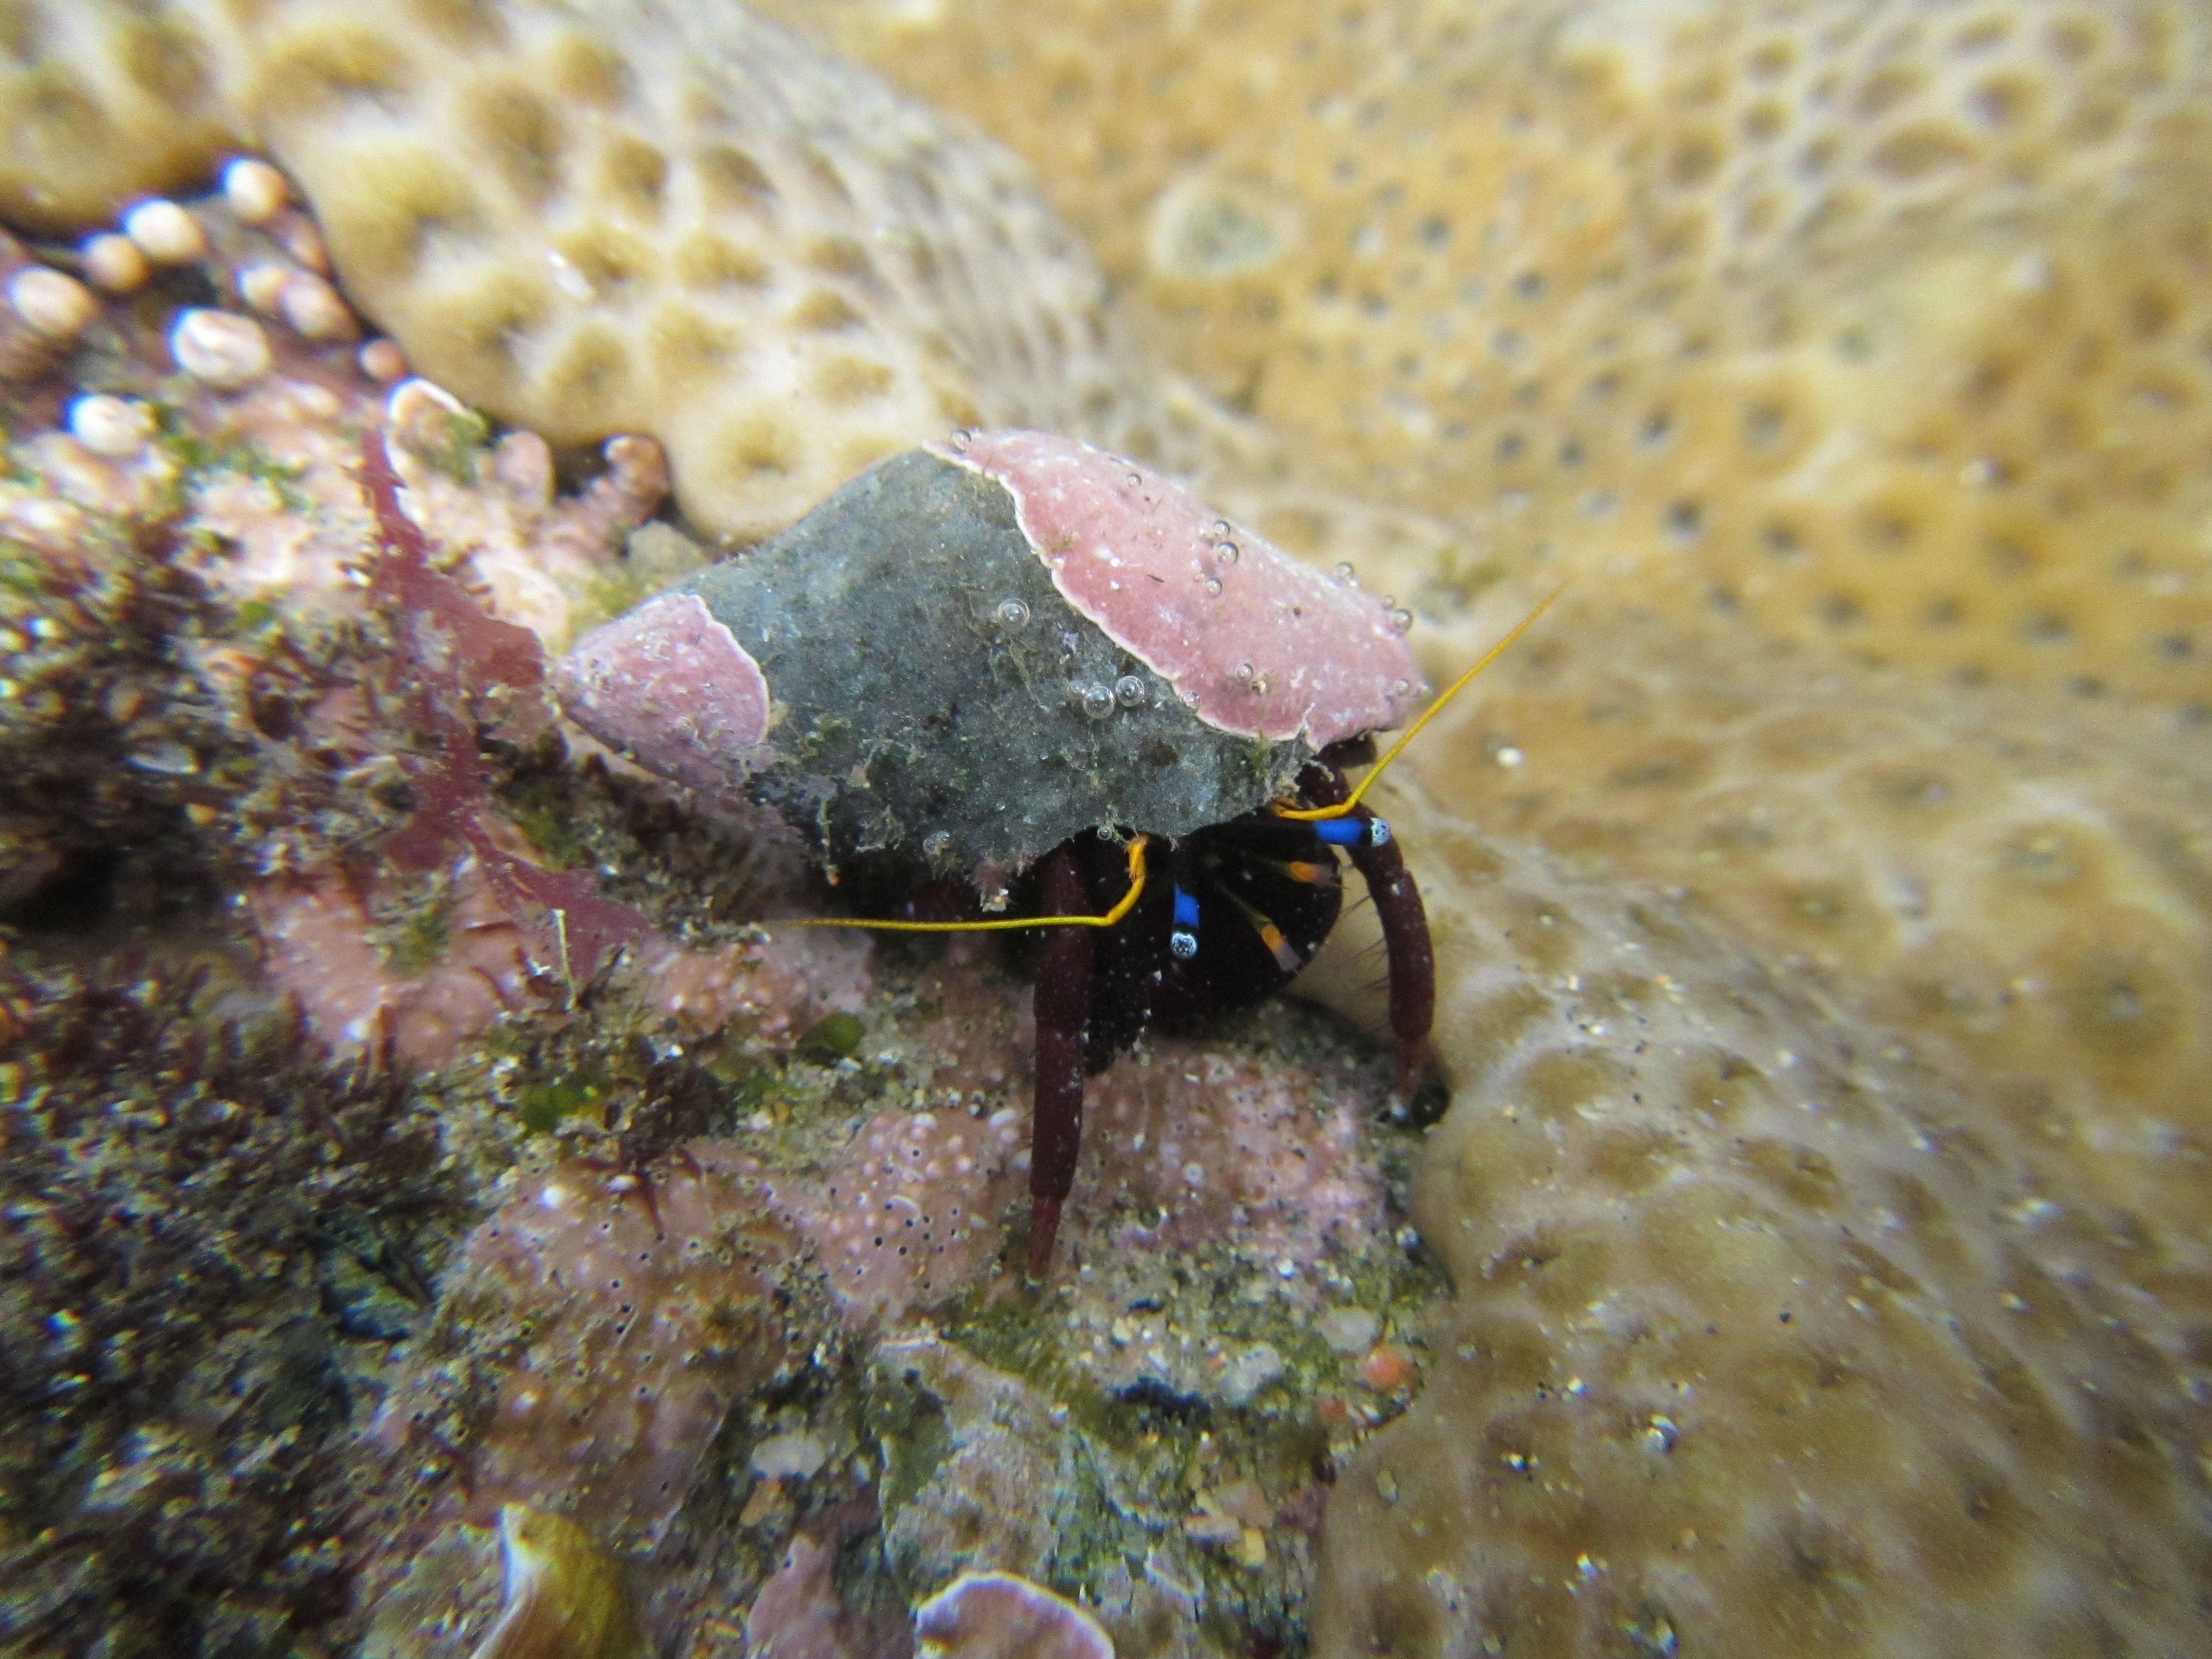
sea, animal, wildlife, underwater, tropical, biology, aquatic, fish, fauna, crab, invertebrate, life, reef, close up, crustacean, marine, creature, exotic, crustaceans, hermit crab, ecosystem, saltwater, undersea, macro photography, marine biology